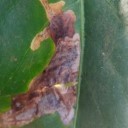
Label: Miner